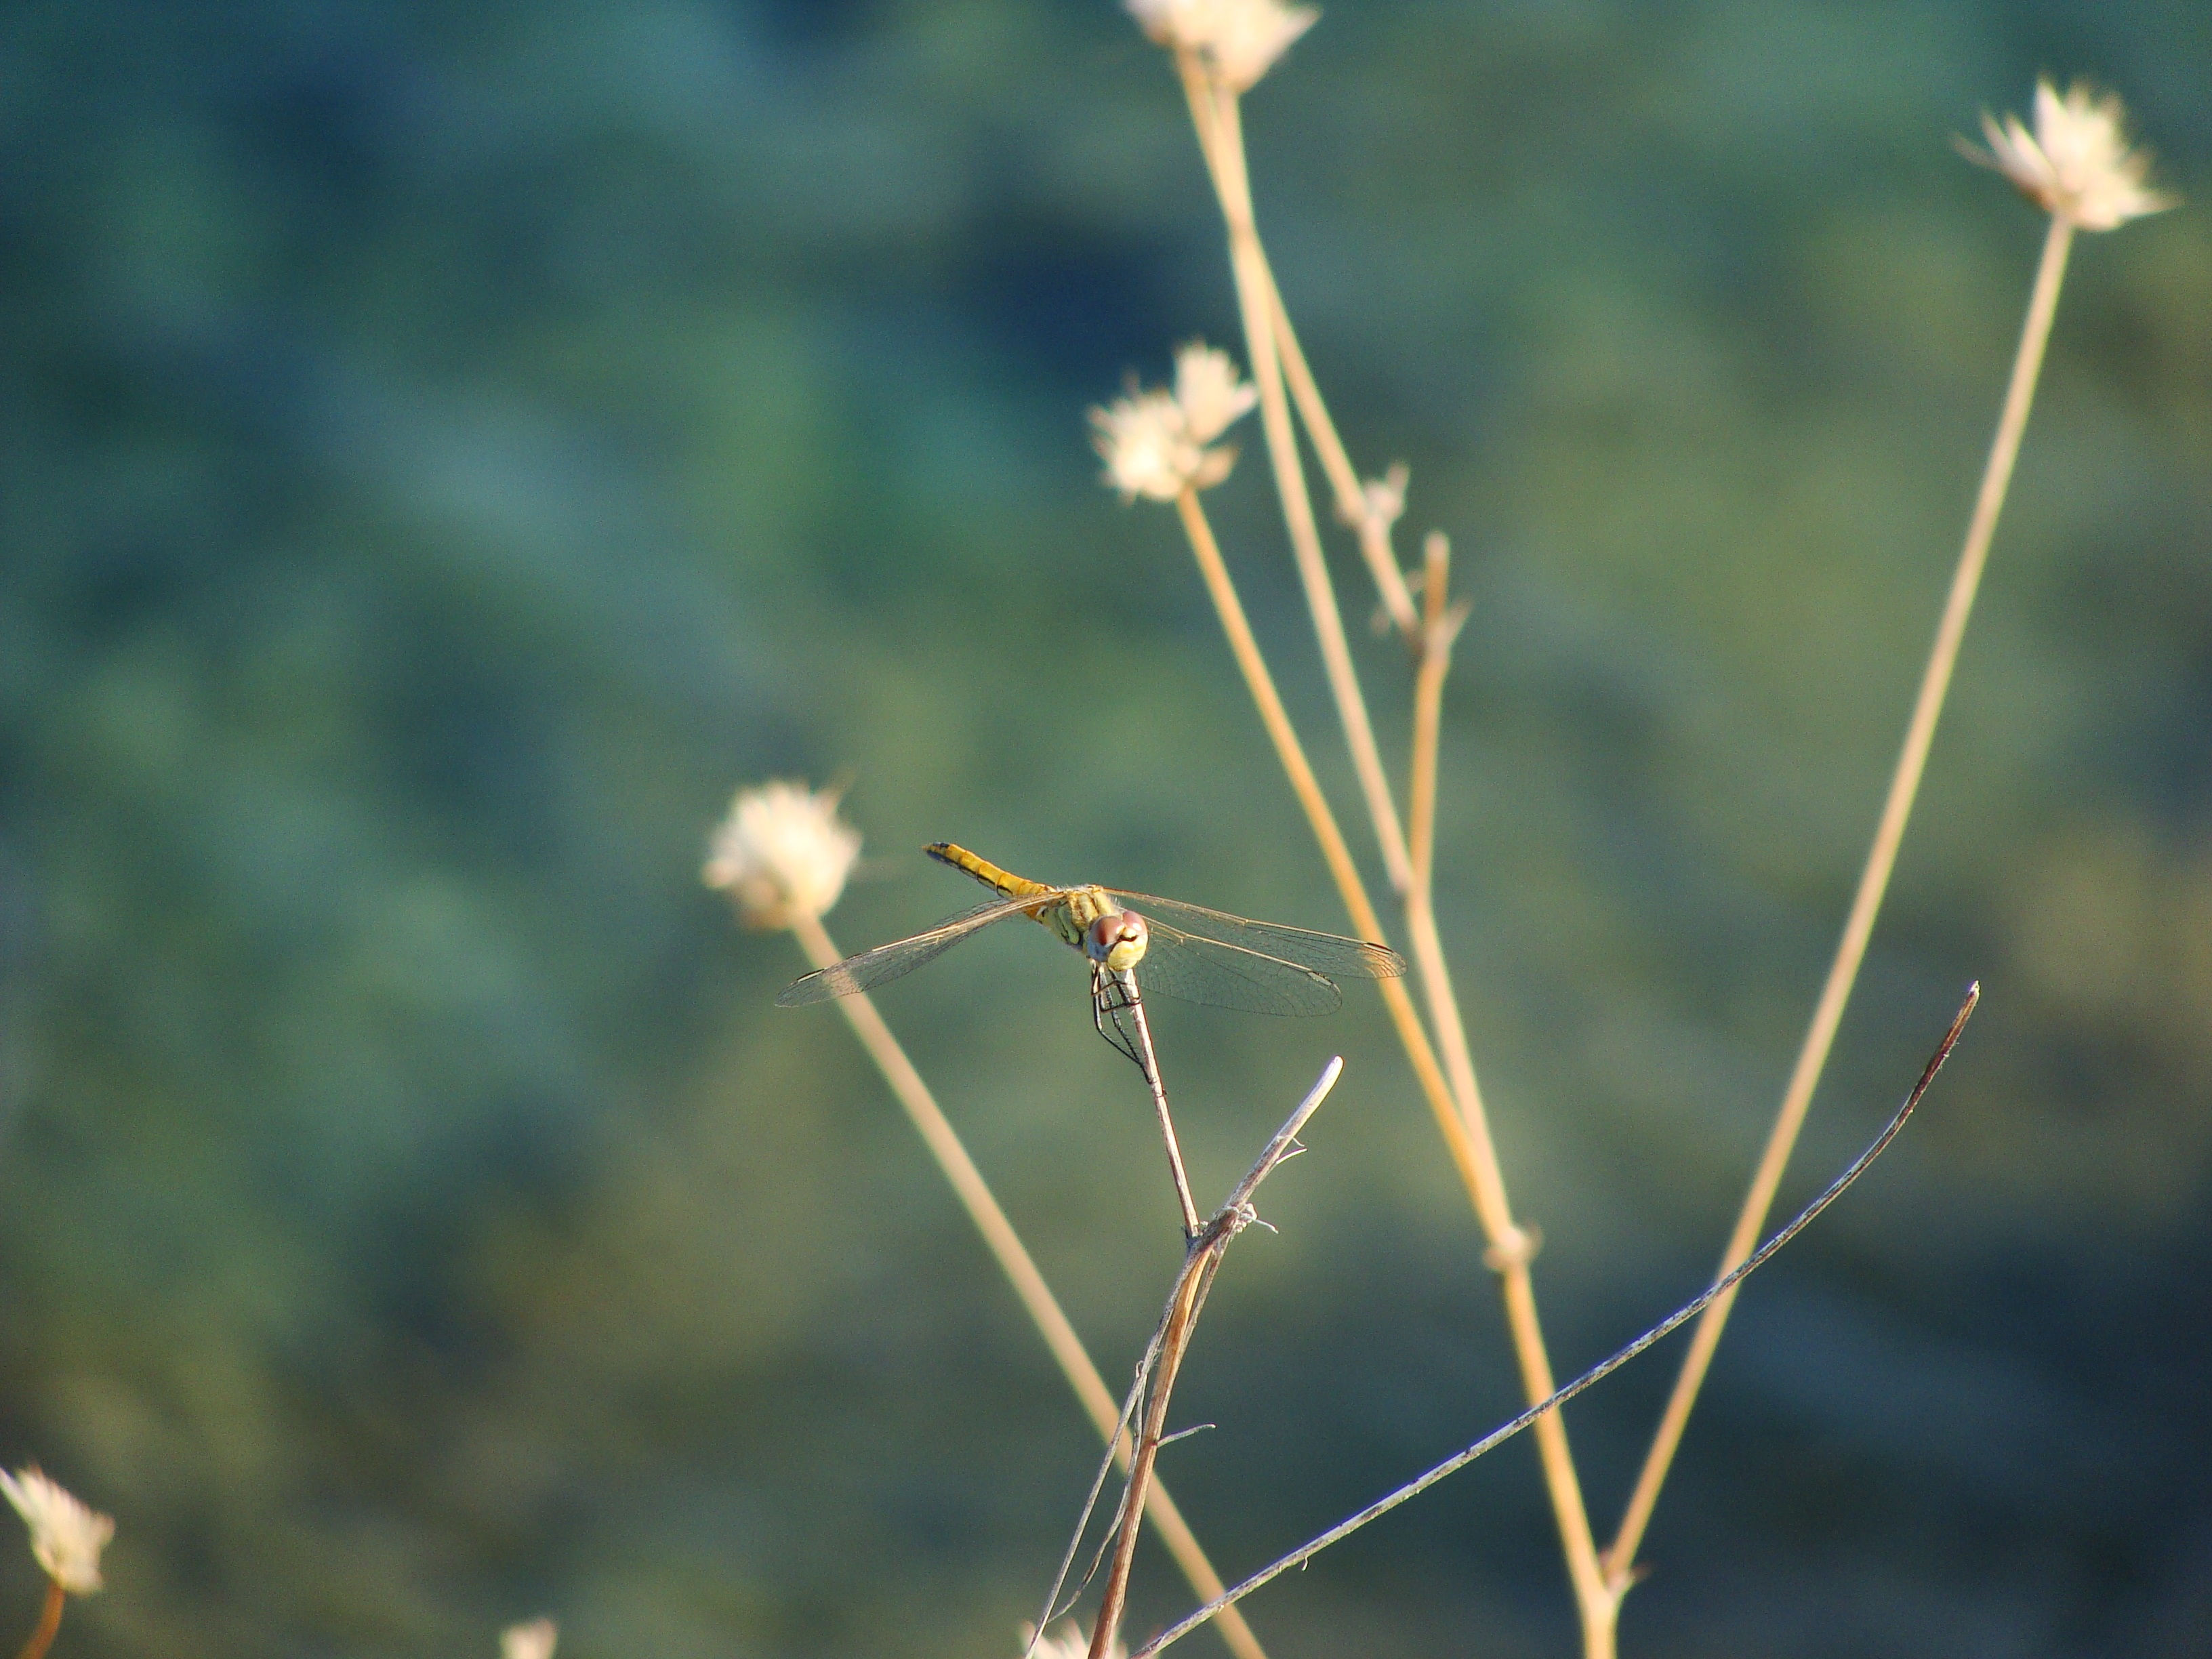
nature, grass, branch, plant, field, photography, meadow, prairie, sunlight, leaf, flower, green, autumn, flora, fauna, twig, wildflower, close up, macro photography, grass family, plant stem, thorns spines and prickles